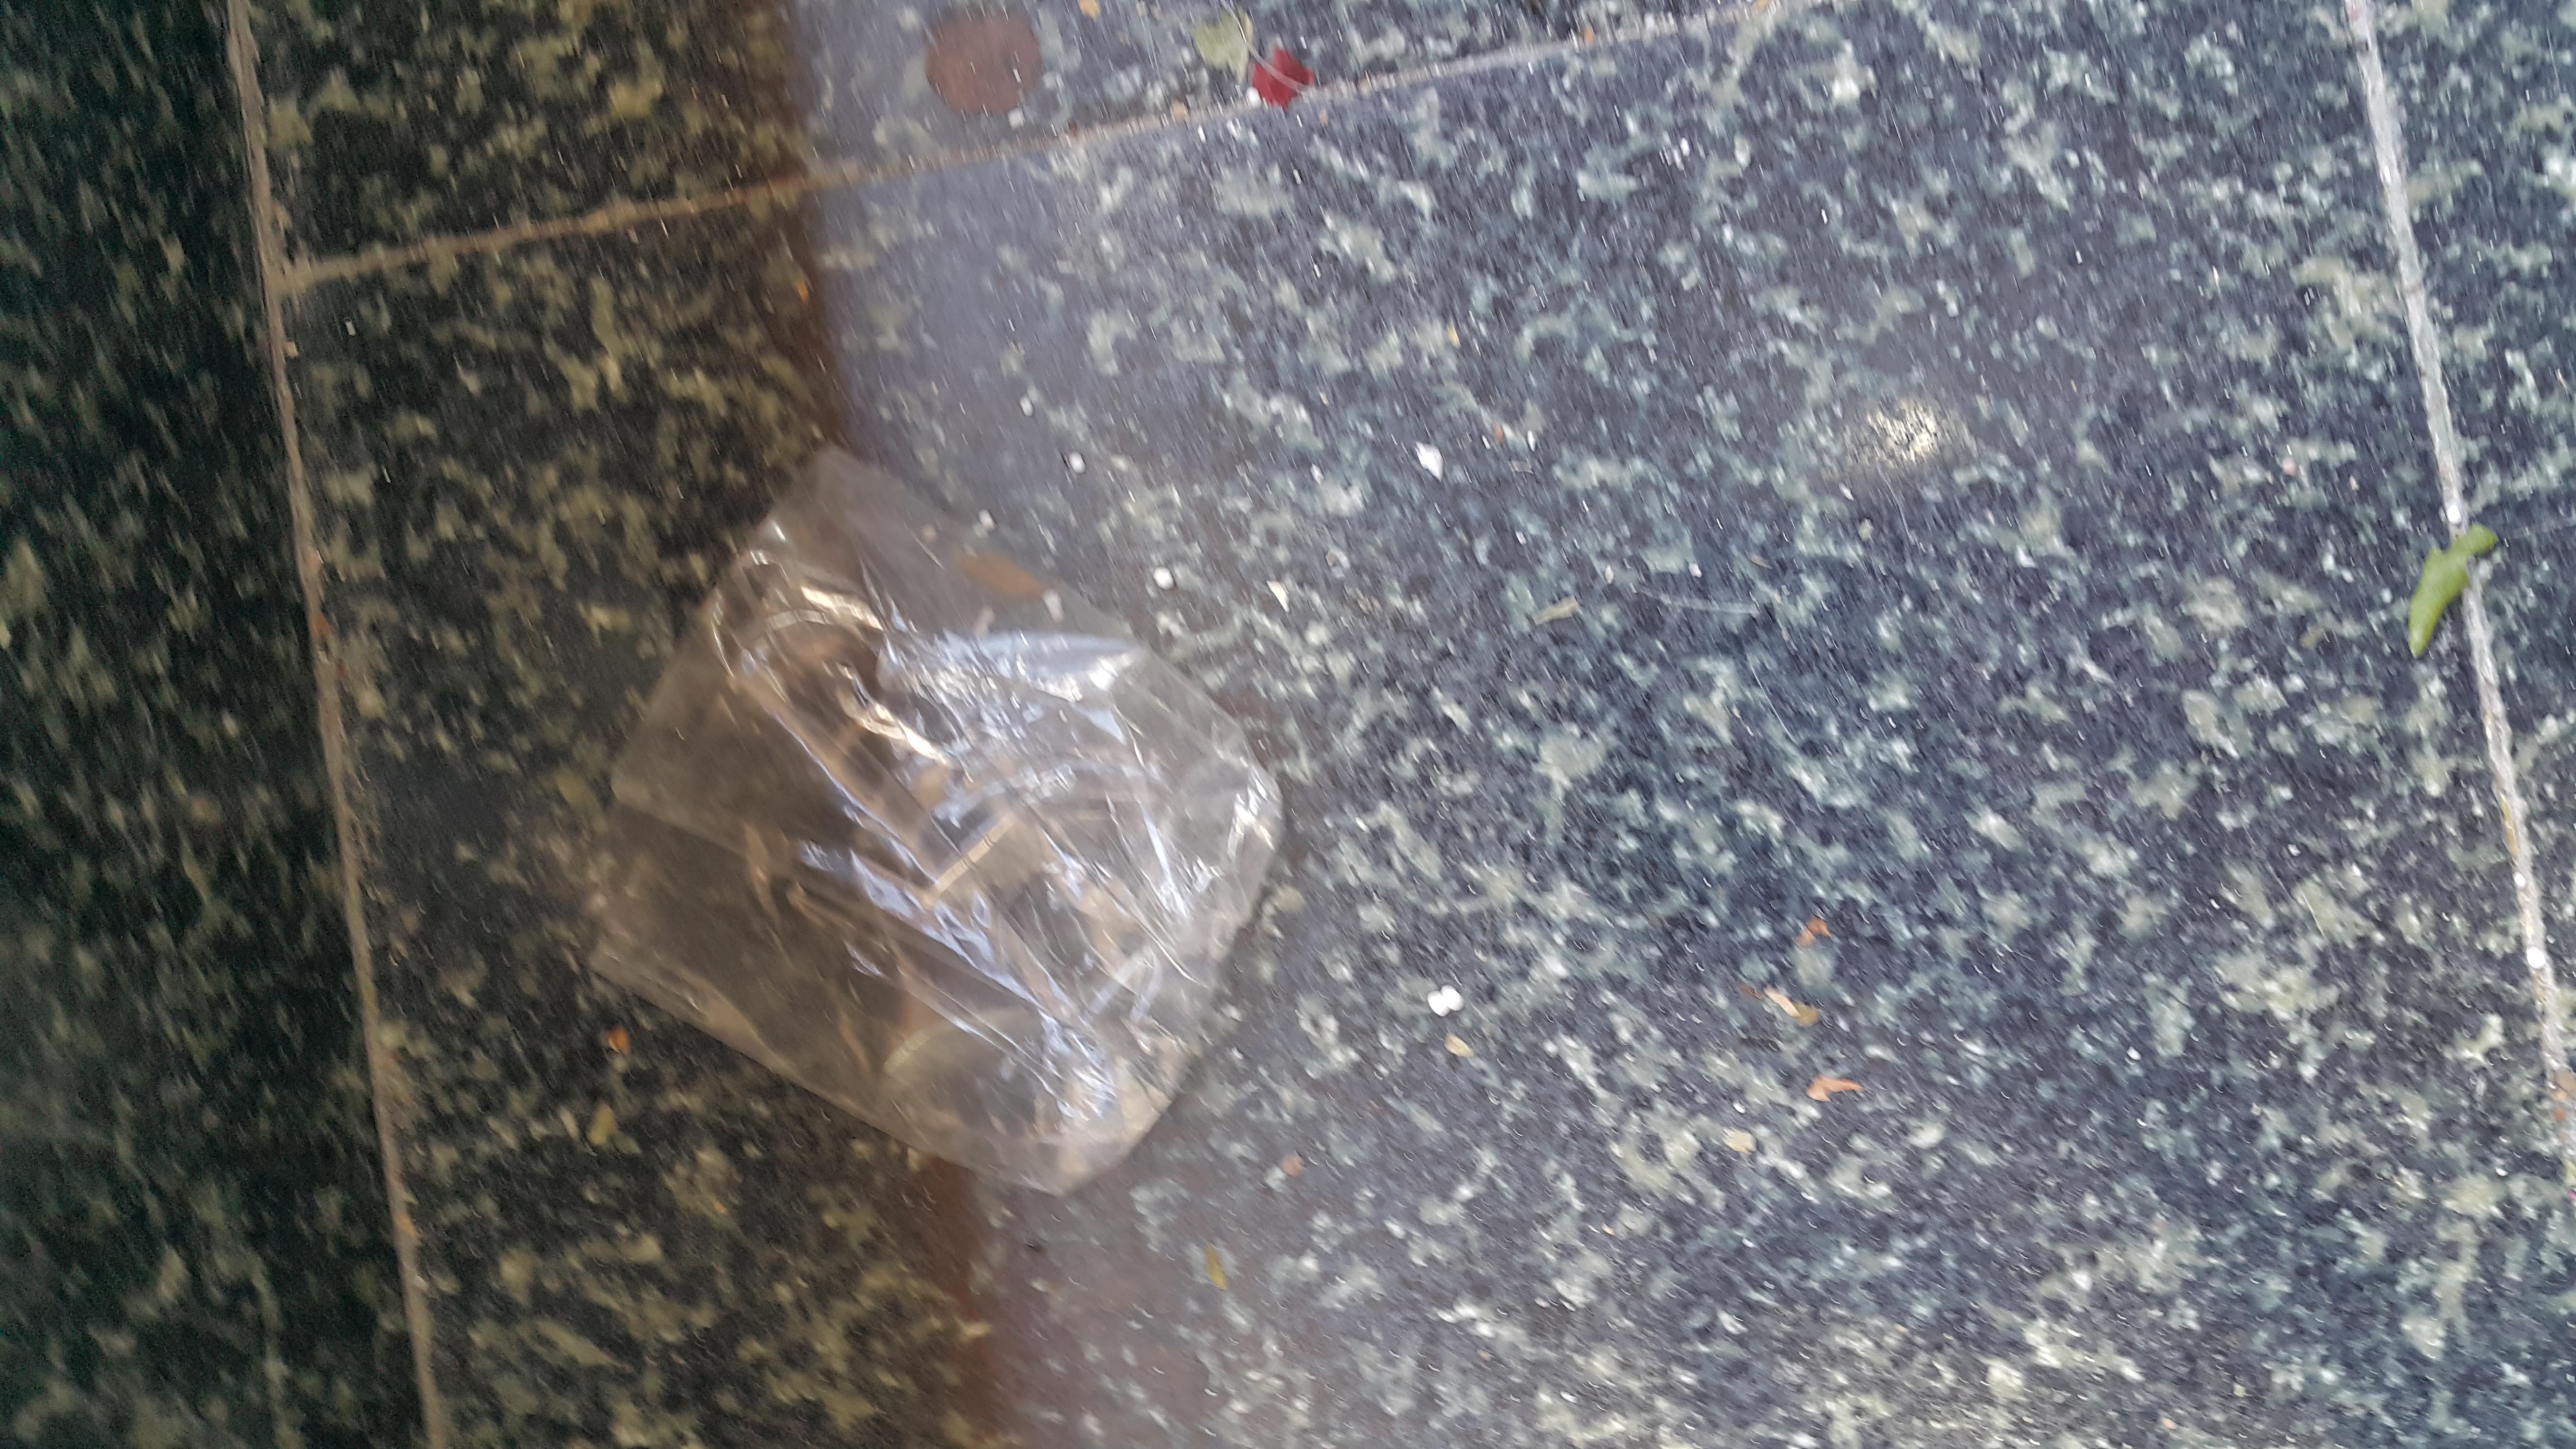
Object: Plastic film (Plastic bag & wrapper)